Hardwick High School and College

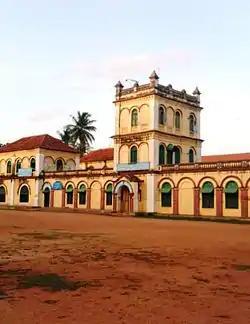
Hardwicke College main building

Hardwicke High School and College is an educational institute in Mysore. The school offers primary, higher primary, high school, and pre-university level education.